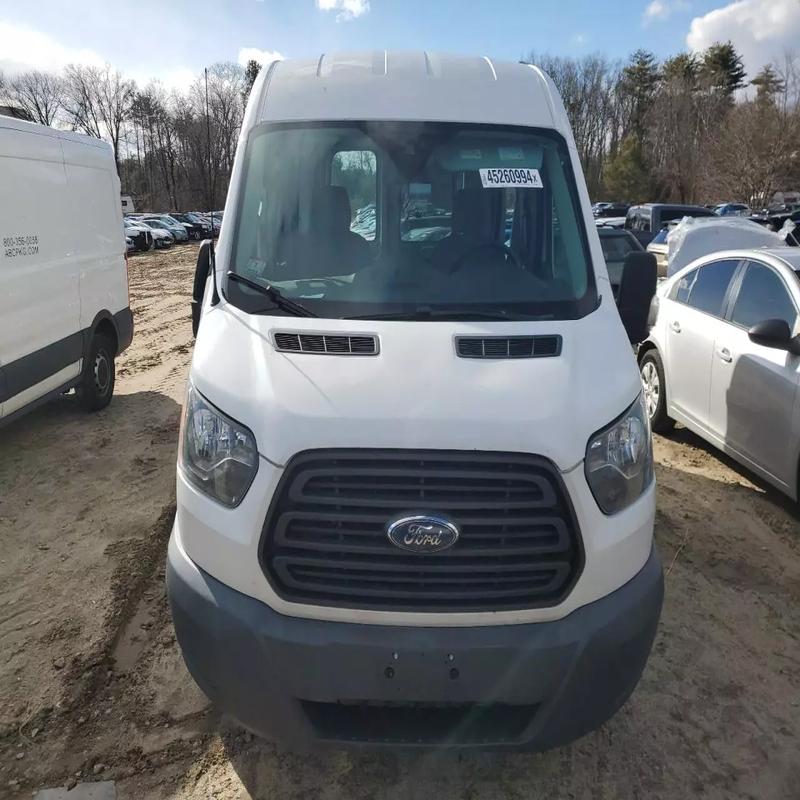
Aucun dommage détecté.
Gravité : aucun